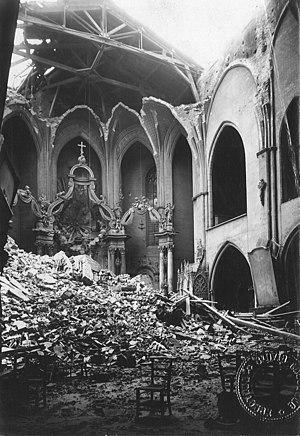
Cette page concerne l'année 1926 du calendrier grégorien.